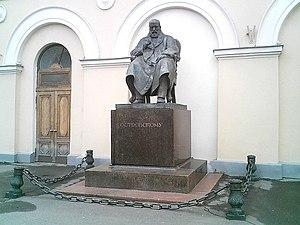
Le Théâtre Maly est un théâtre de Moscou. Son nom officiel est Petit théâtre national académique de Russie. Le bâtiment qui se trouve au nᵒ 1, rue Teatralny proezd est un monument d'architecture classé objet patrimonial culturel de Russie.